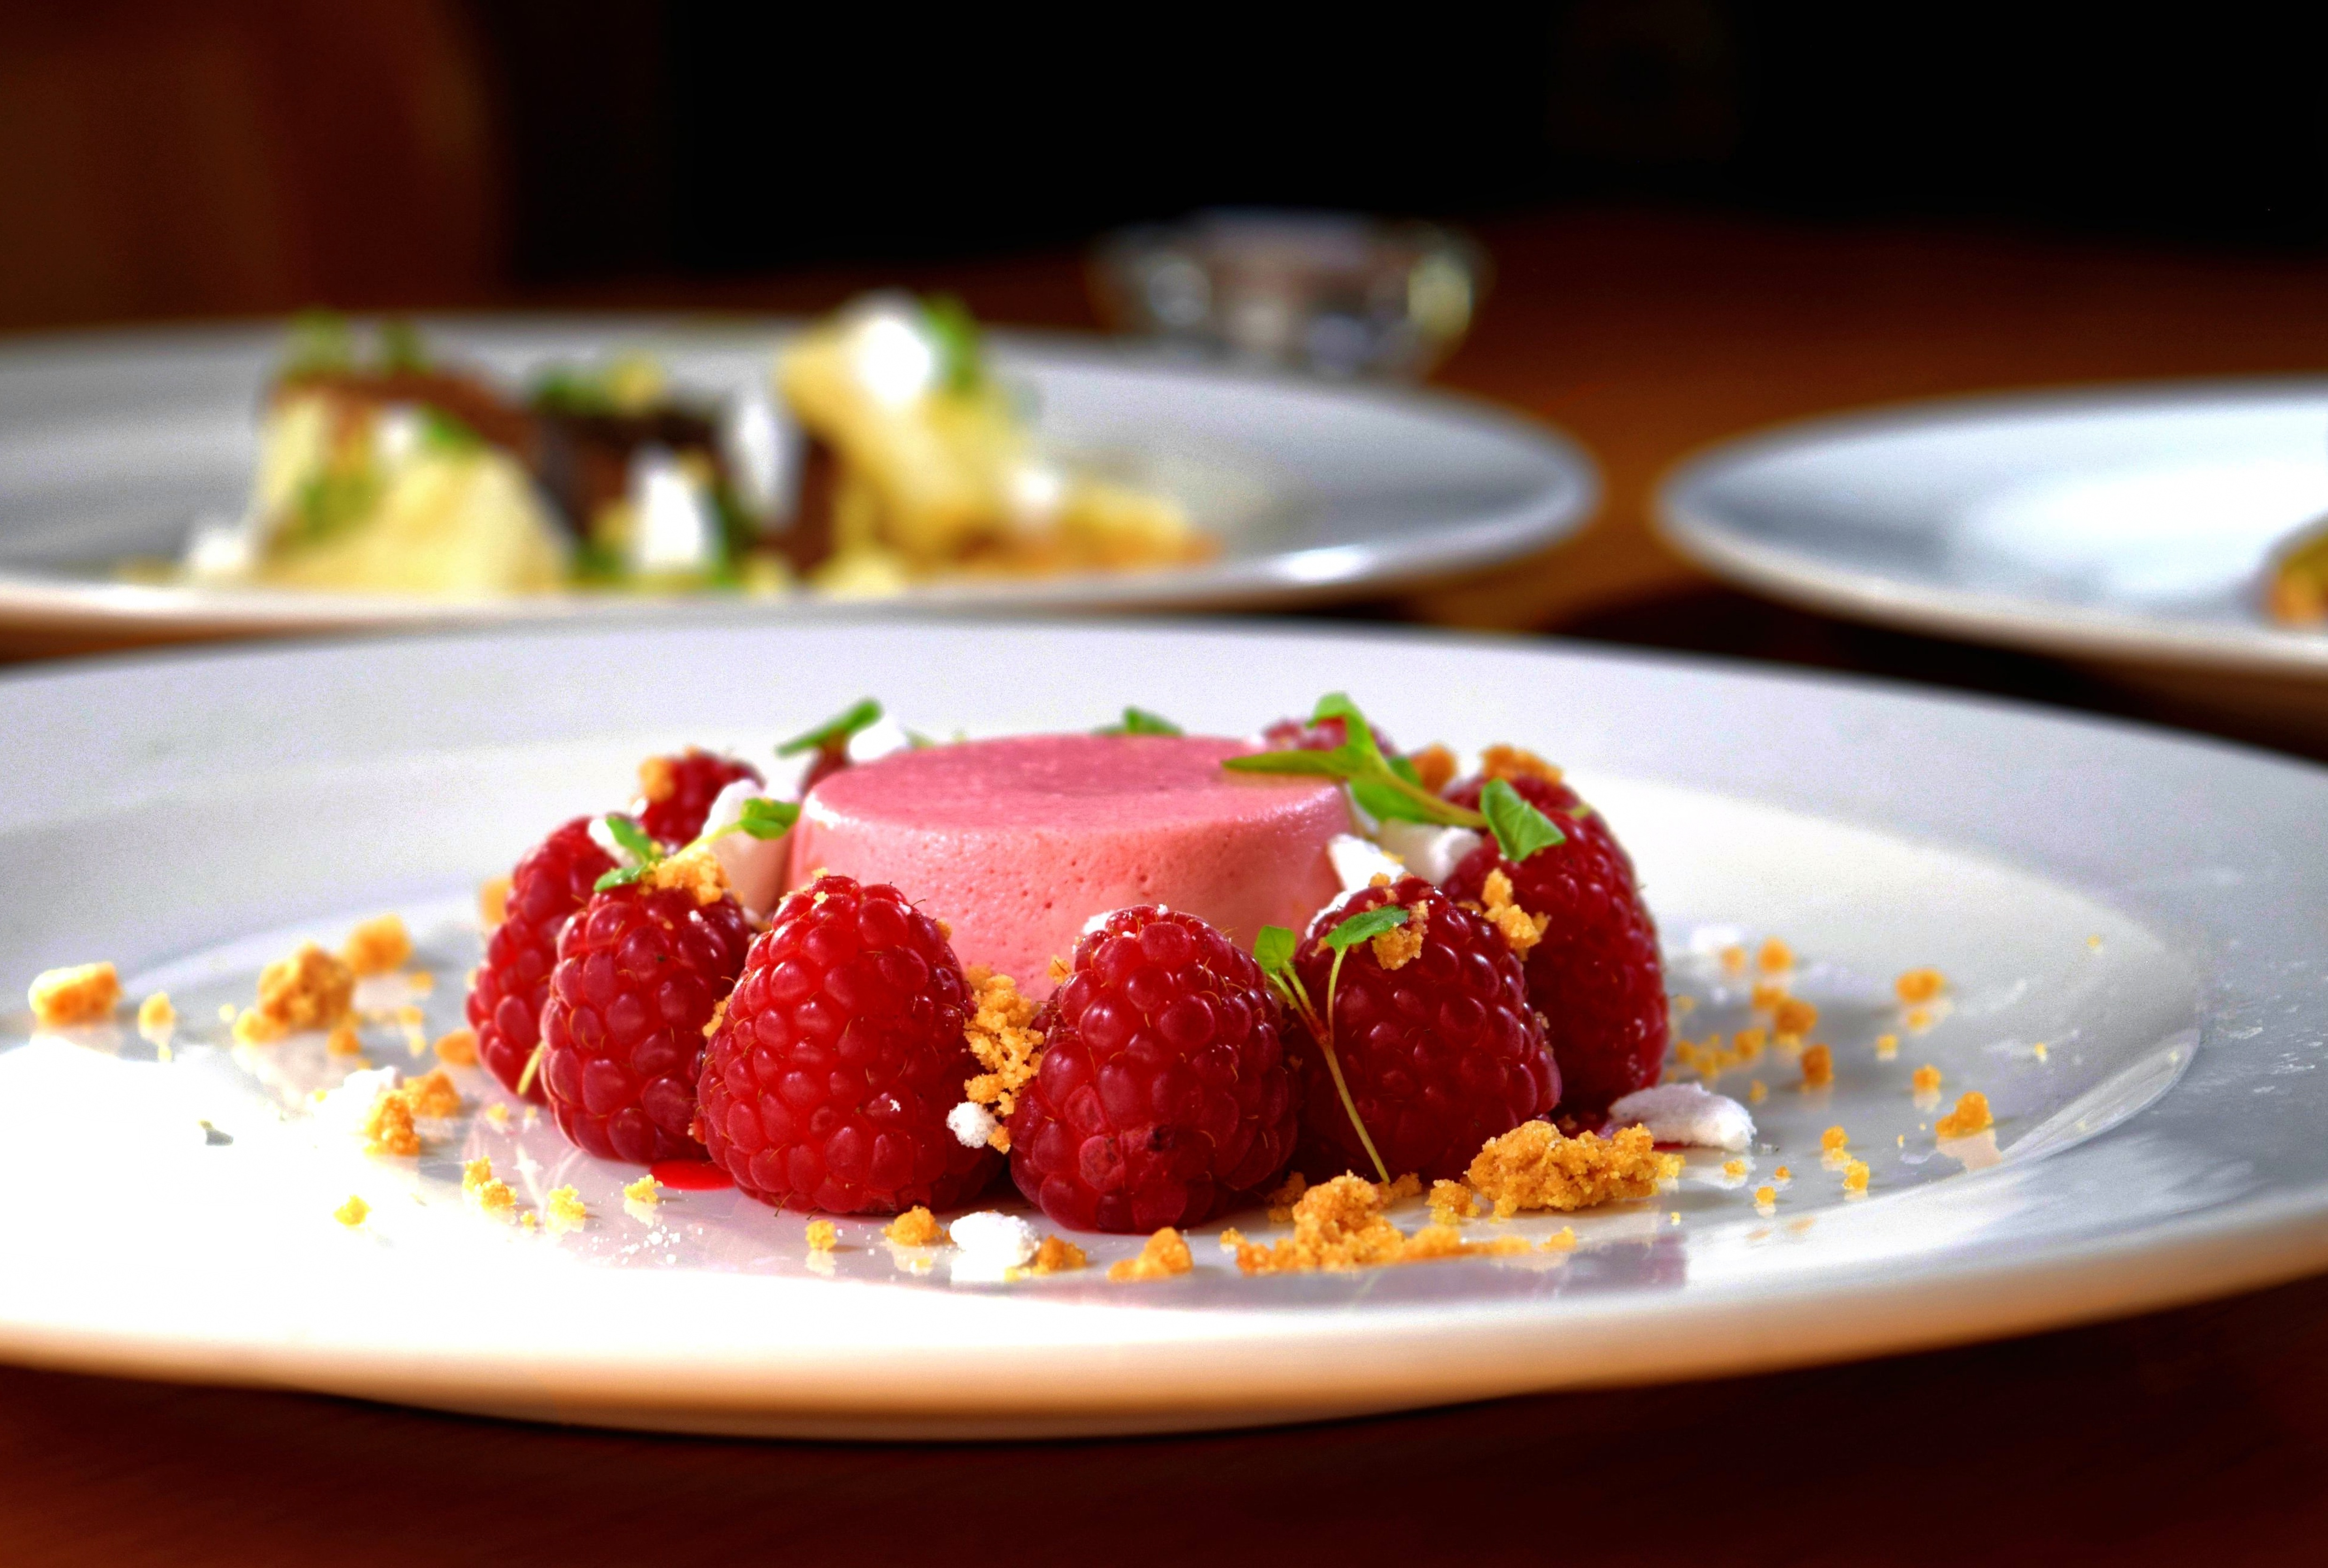
fruit, sweet, restaurant, dish, meal, food, red, produce, plate, breakfast, dessert, meat, cuisine, delicious, cake, homemade, sugar, tasty, treat, brunch, pudding, steak tartare